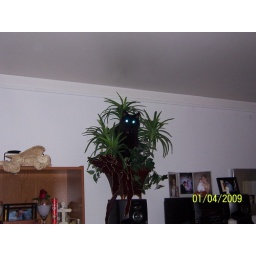
cat stuck in the tree